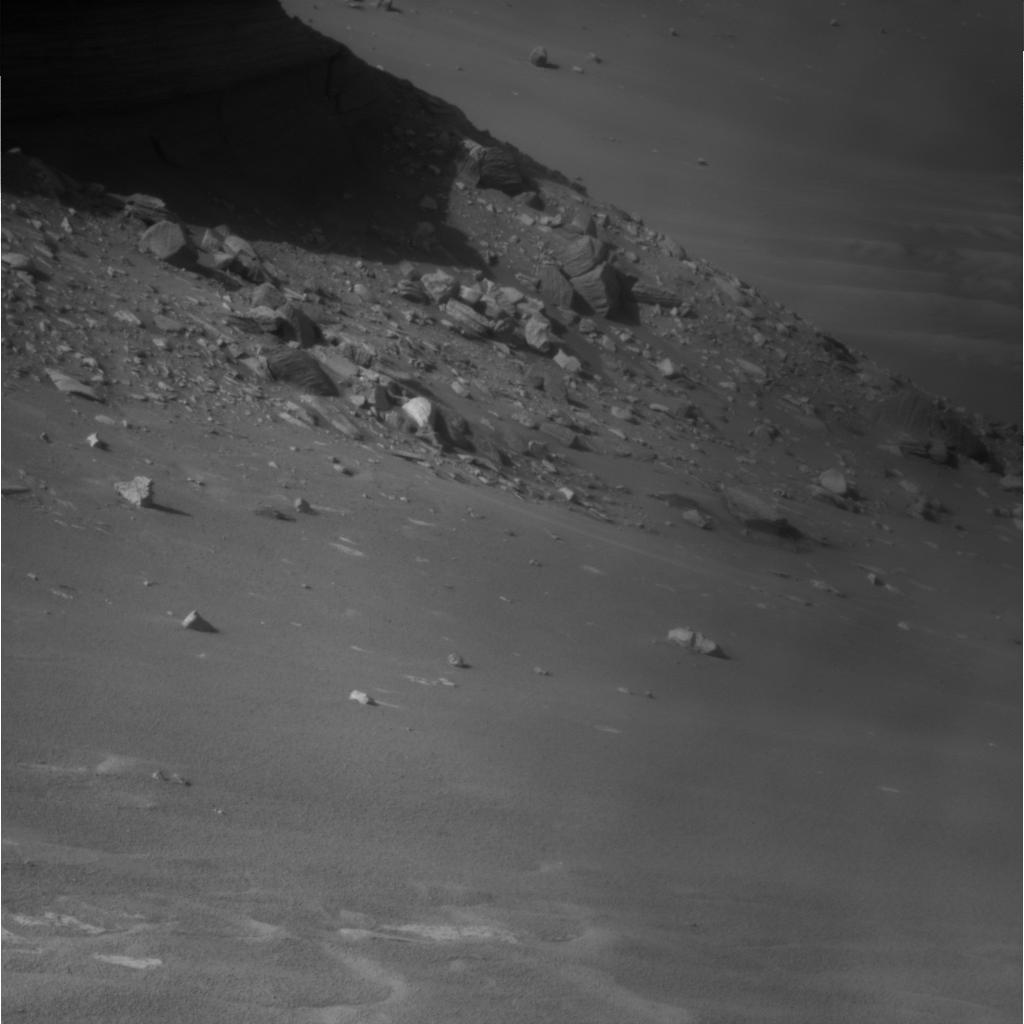
Surface features visible: Rock Outcrops, Float Rocks, Clasts, Dunes/Ripples, Rock (Linear Features), Soil, Nearby Surface